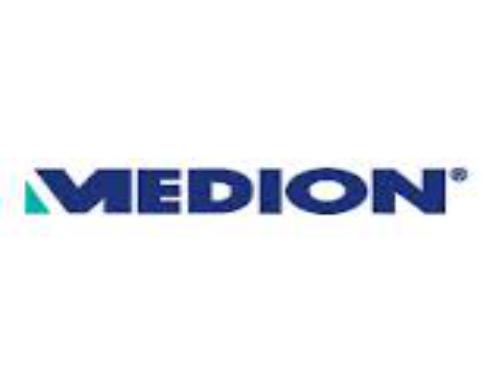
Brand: Medion
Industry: Electronic